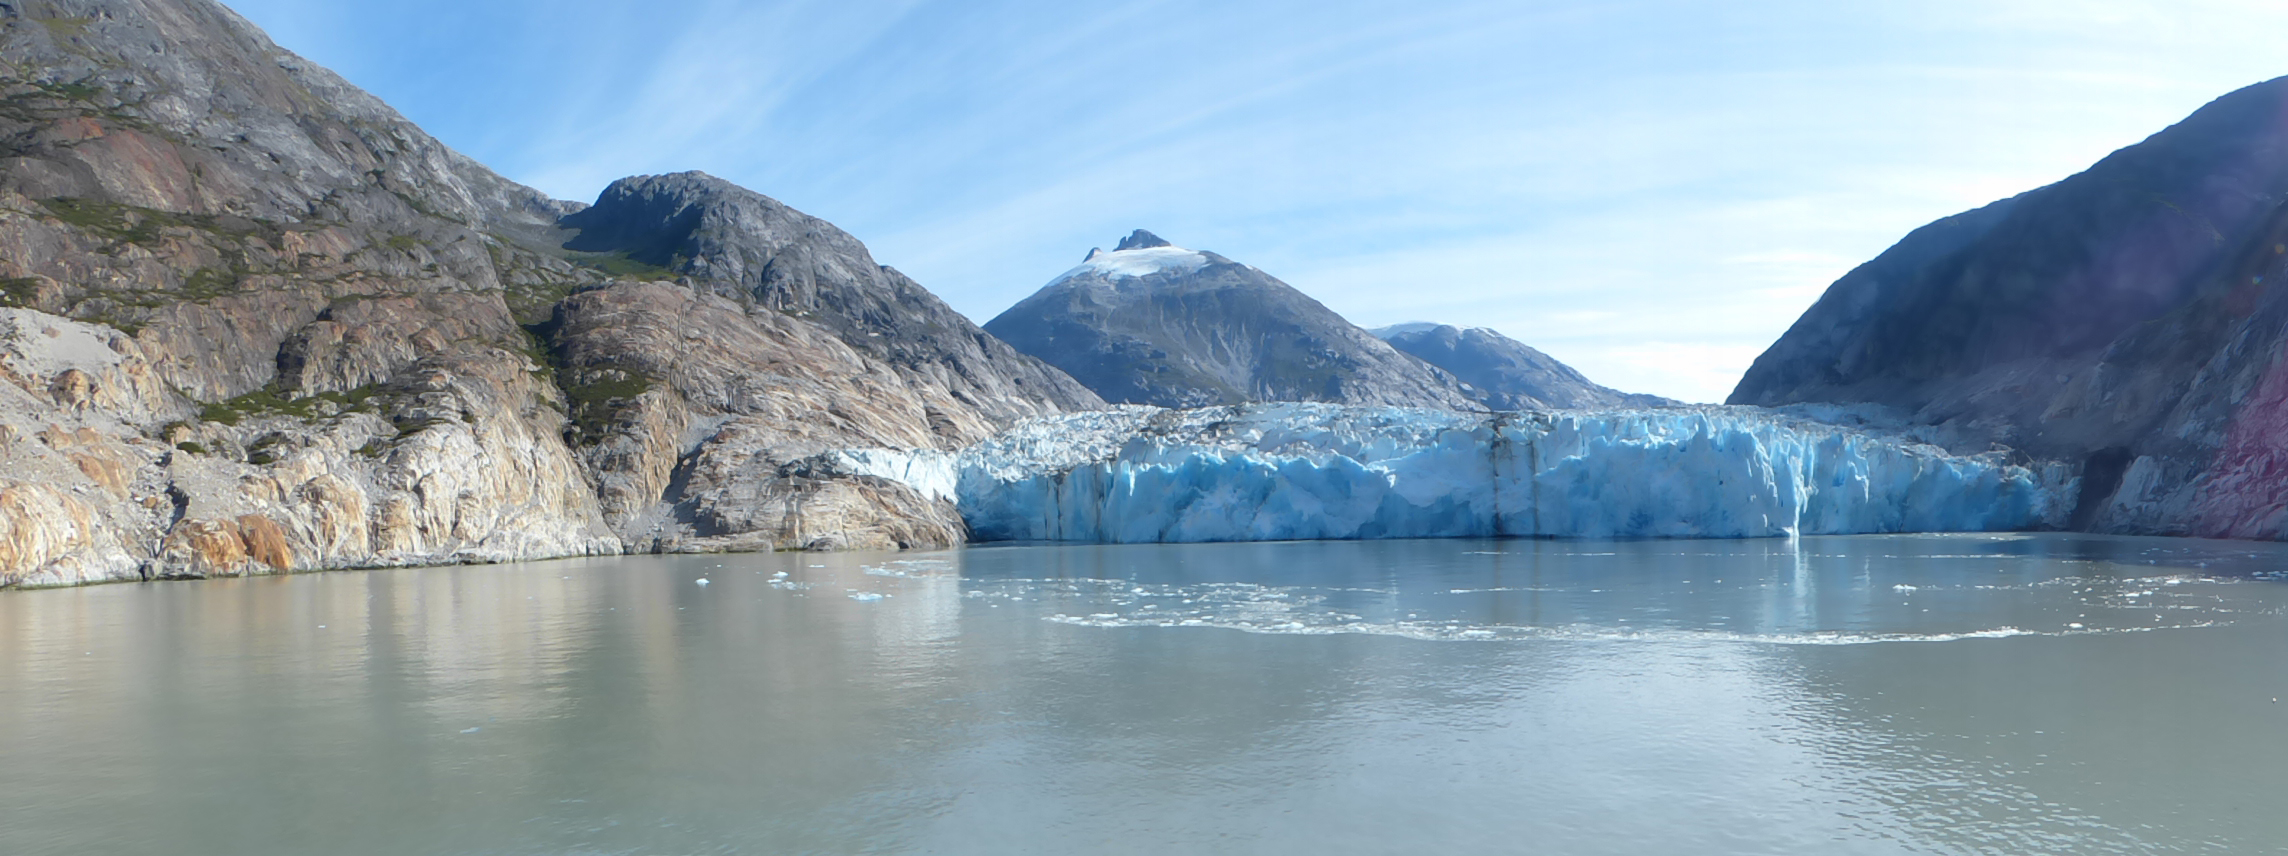
alaska, glacial lake, glacier, glacial landform, fjord, water, water resources, ice, iceberg, sea ice, mountain, ice cap, arctic, polar ice cap, mount scenery, bay, cirque, watercourse